East Old Town Historic District

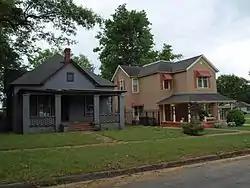

The East Old Town Historic District, located near Decatur, Alabama, is a historic district which was listed on the National Register of Historic Places in 2012.